Battle of Hastings

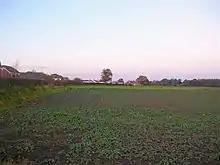
The location of the Battle of Stamford Bridge

The English army was organised along regional lines, with the "fyrd", or local levy, serving under a local magnate – whether an earl, bishop or sheriff. The "fyrd" was composed of men who owned their own land and who were equipped by their community to fulfil the king's demands for military forces. For every five hides, or units of land nominally capable of supporting one household, one man was supposed to serve. It appears that the hundred was the main organising unit for the "fyrd". As a whole, England could furnish about 14,000 men for the "fyrd" when it was called out. The "fyrd" usually served for two months, except in emergencies. It was rare for the whole national "fyrd" to be called out; between 1046 and 1065 it was only done three times, in 1051, 1052, and 1065. The king also had a group of personal armsmen, known as housecarls, who formed the backbone of the royal forces. Some earls also had their own forces of housecarls. Thegns, the local landowning elites, either fought with the royal housecarls or attached themselves to the forces of an earl or other magnate. The "fyrd" and the housecarls both fought on foot, with the major difference between them being the housecarls' superior armour. The English army does not appear to have had a significant number of archers.